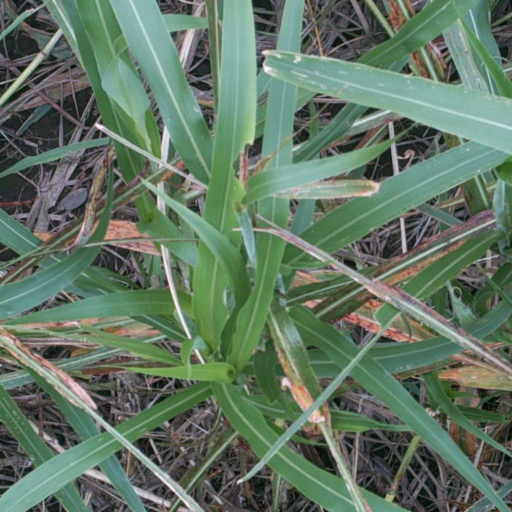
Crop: sorghum